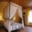
Label: bed